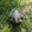
Label: frog